Philipp Kohlschreiber

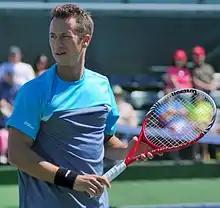
Kohlschreiber at the 2013 BNP Paribas Open

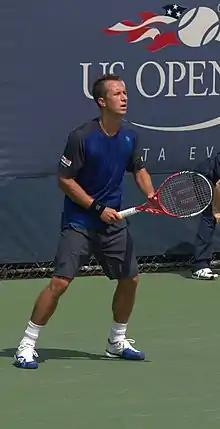
Philipp Kohlschreiber at the 2013 US Open

At the Australian Open, he lost in the third round to Milos Raonic. He made it to the fourth round of the French Open before losing to world number one, Novak Djokovic. At Wimbledon, he had to retire in his first-round match against Ivan Dodig. At the US Open, he lost in the fourth round to eventual champion Rafael Nadal.